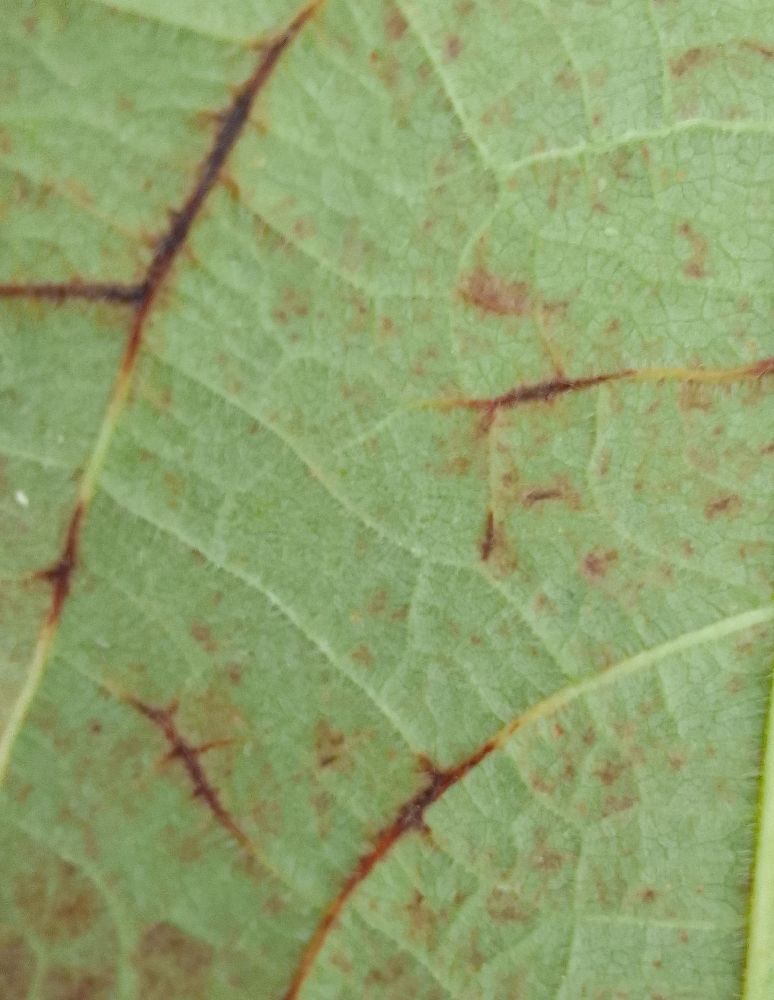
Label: anthracnose